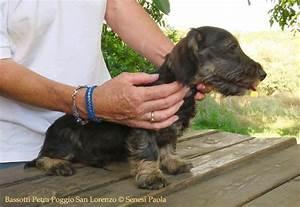
dog